Iron Chef America

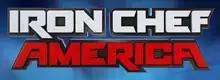

Iron Chef America is an American cooking show based on Fuji Television's "Iron Chef", and is the second American adaptation of the series, following the failed "Iron Chef USA" that aired in 2001. The show is produced by Food Network, which also carried a dubbed version of the original "Iron Chef". Like the original Japanese program, the program is a culinary game show. In each episode, a new challenger chef competes against one of the resident "Iron Chefs" in a one-hour cooking competition based on a secret ingredient or ingredients, and sometimes theme.